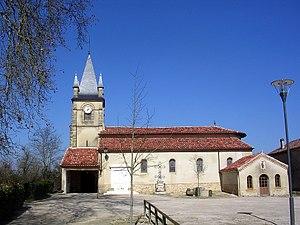
Église Notre-Dame de l’Assomption à Maurrin, dans le département français des Landes
Le département français des Landes compte 438 églises pour un total de 331 communes, soit une moyenne de 1,32 église par commune. La commune de Parleboscq, née de la réunion de sept paroisses, compte à elle seule sept églises.
Maurrin est une commune du Sud-Ouest de la France, située dans le département des Landes.